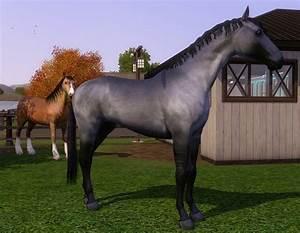
horse